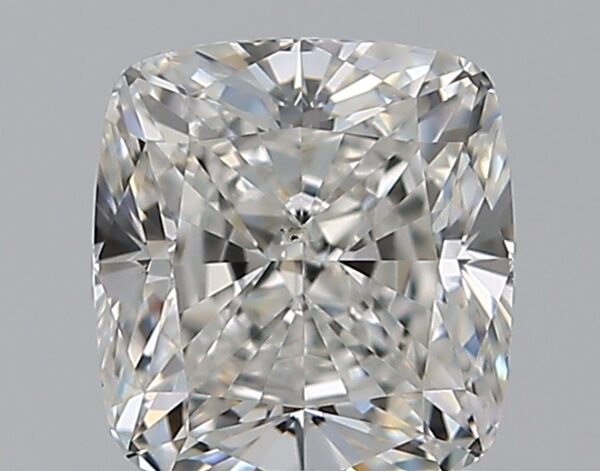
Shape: cushion
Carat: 1.01
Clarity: VS2
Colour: G
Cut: EX
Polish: EX
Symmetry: EX
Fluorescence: N
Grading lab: GIA
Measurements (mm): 5.8 x 5.4 x 3.76